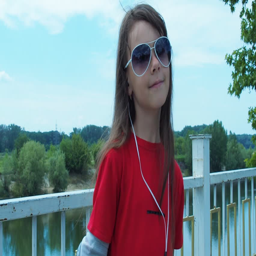
the girl dances on rollers .